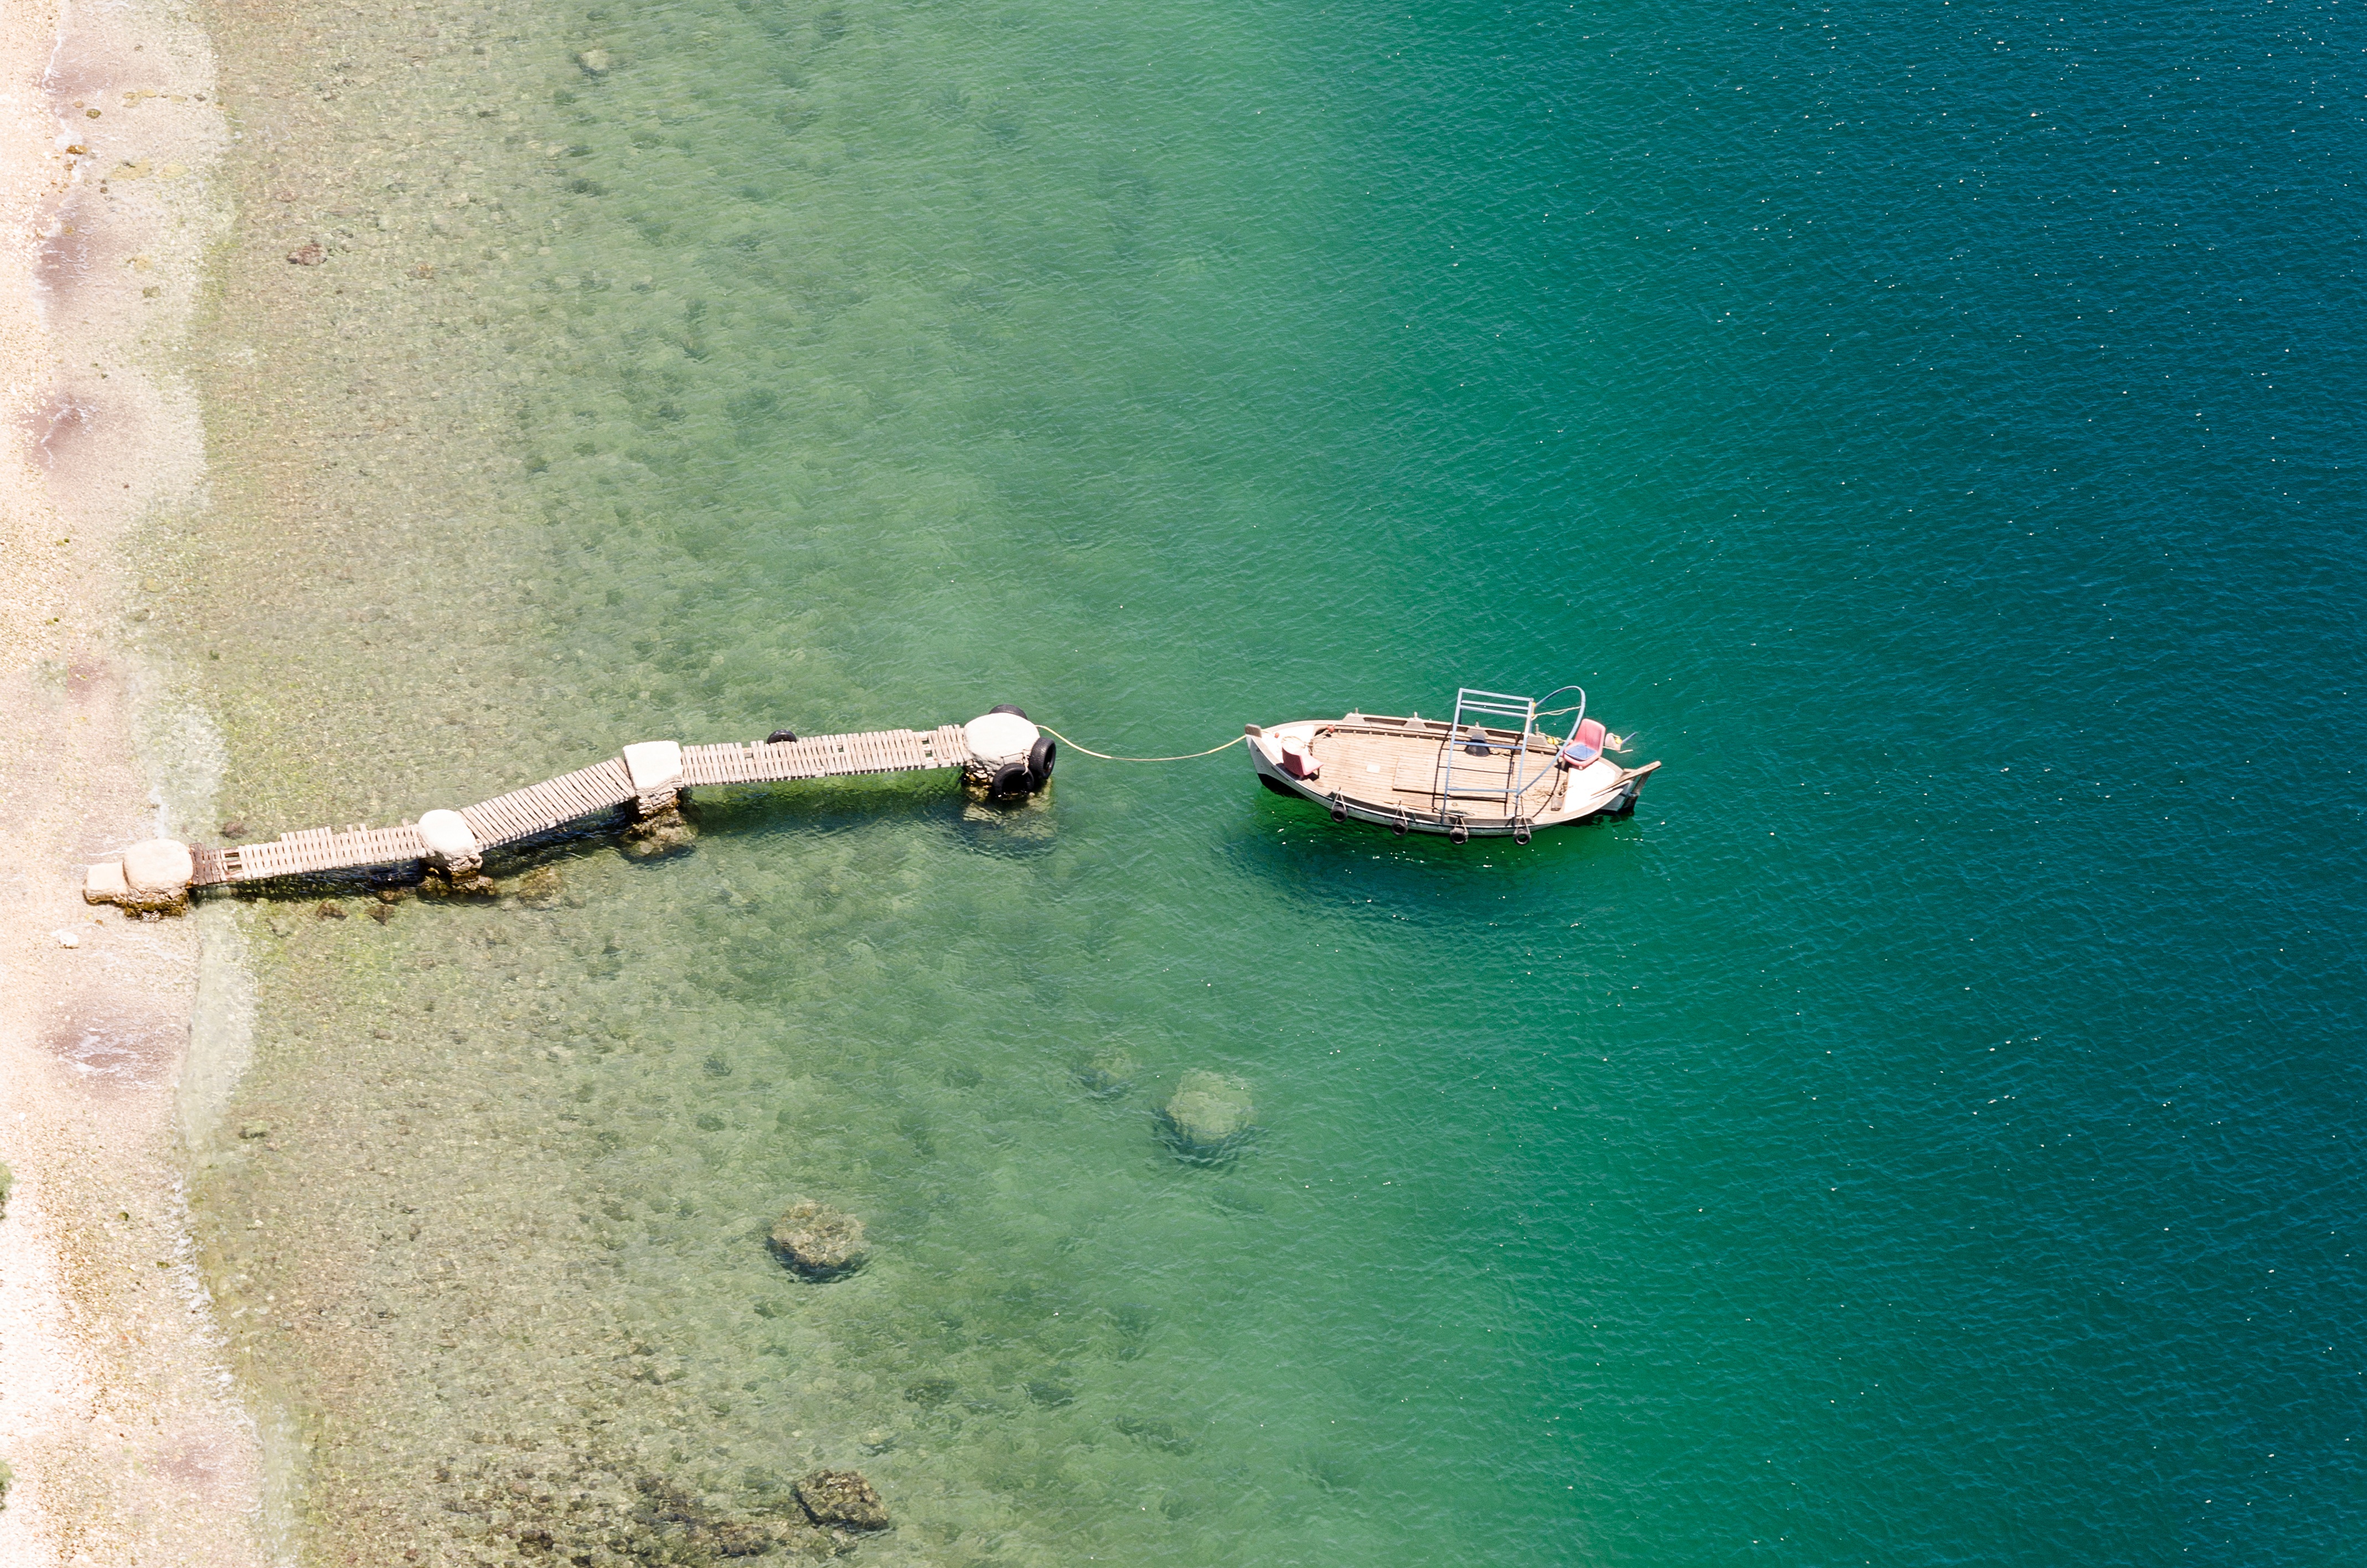
beach, sea, water, dock, boat, underwater, green, reflection